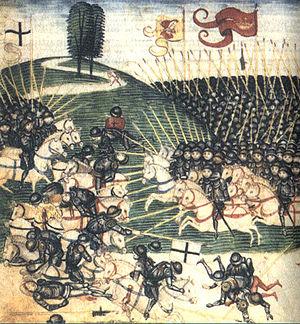
La guerre du Royaume de Pologne contre l'ordre Teutonique est un conflit armé entre le Royaume de Pologne et les Chevaliers Teutoniques qui dura, avec des intervalles importants, de 1308 à 1521, son point culminant étant la Grande Guerre de 1409 à 1411 au temps du règne de Władysław Jagiełło. Au cours de cette guerre, l'armée de l'Ordre Teutonique essuya en 1410 sur le champ de bataille de Grunwald une défaite qui marqua le début du déclin de leur État monastique. Le traité de Toruń de 1411 mit temporairement fin aux hostilités qui reprirent à nouveau en 1454. A la suite de la nouvelle guerre de treize ans gagnée par les Polonais, un nouveau traité de Toruń fut signé en 1466. L'essentiel des territoires de l'Ordre Teutonique devinrent la Prusse royale et furent intégrés au Royaume de Pologne. L'Ordre ne conserva plus que la Prusse orientale avec Königsberg pour capitale qui devint un fief de l'Etat polonais. En 1525, le grand maître, Albrecht de Brandebourg, se convertit au luthéranisme et devint duc de Prusse sécularisé, vassal du trône polonais.